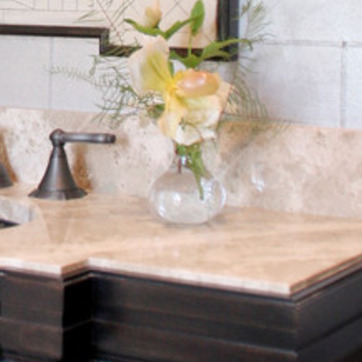
Material: glass